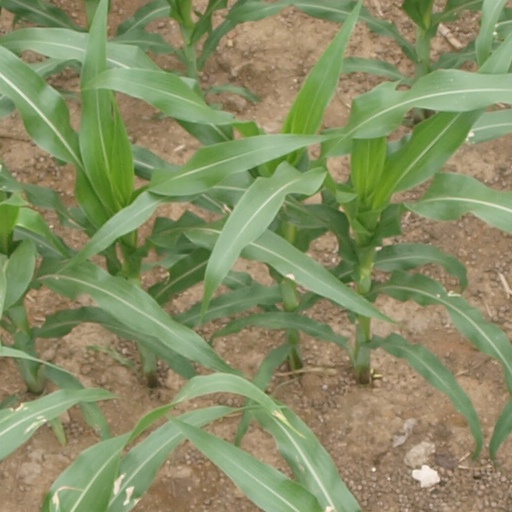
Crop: maize; corn